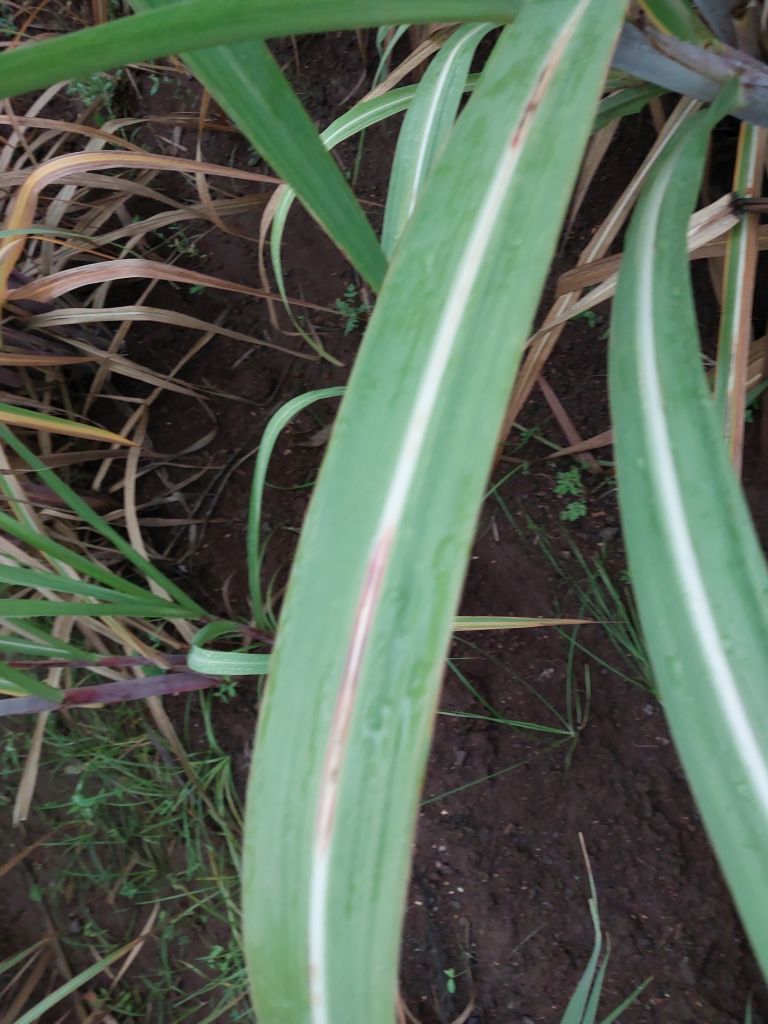
Label: Brown Spot